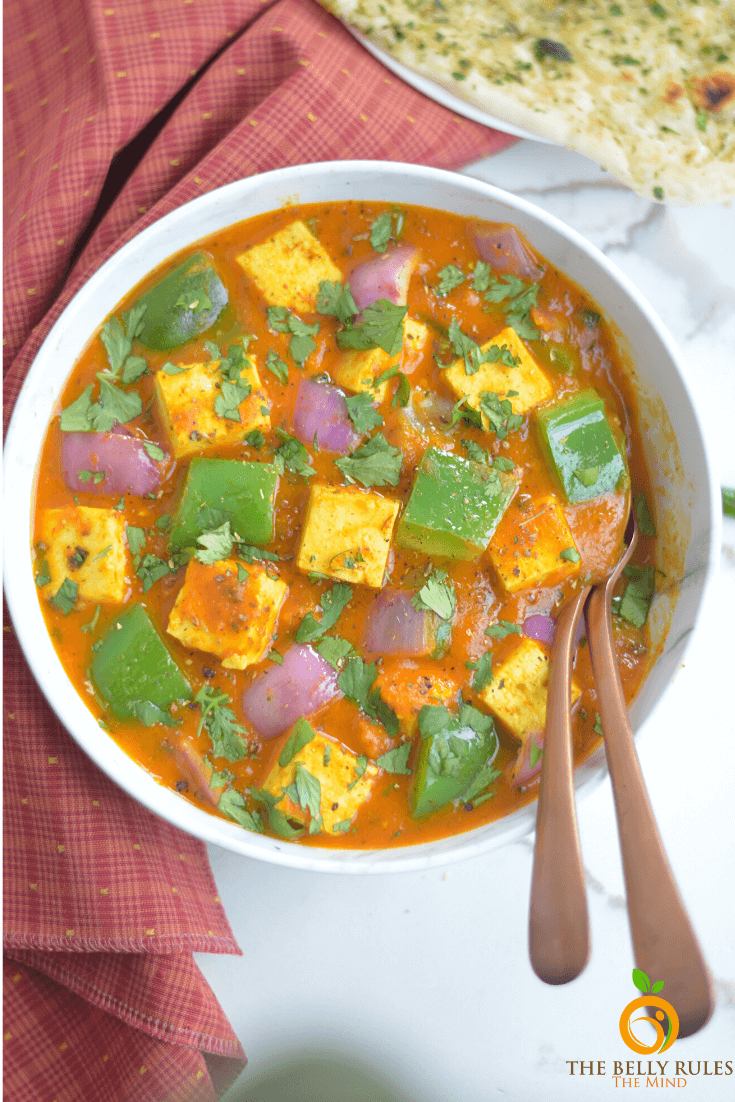
Dish: kadai_paneer